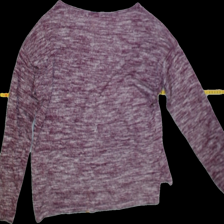
View: back
Type: Sweater
Category: Ladies
Brand: Not Applicable
Colors: Purple
Material: 55%polyester 45%viscose
Size: M
Trend: No trend
Stains: No
Price range: <50
Recommended usage: Reuse